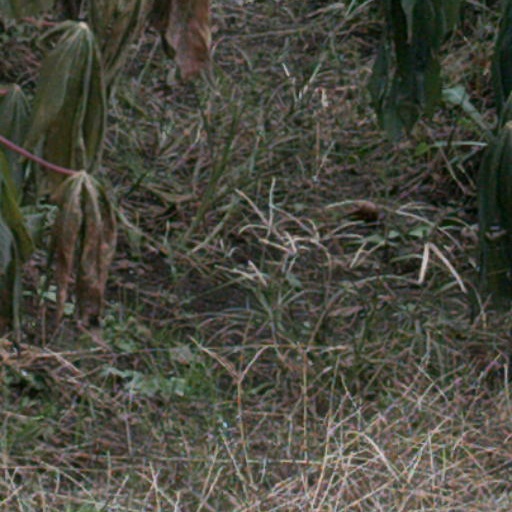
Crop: cassava